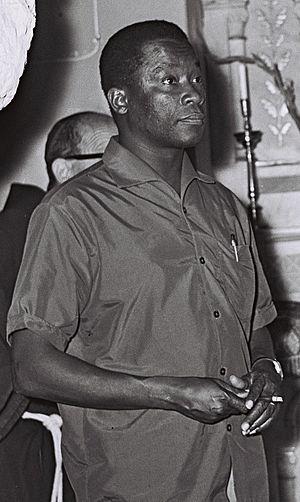
Gabriel Francisco Lisette, né le 2 avril 1919 à Puerto Bello et décédé le 3 mars 2001 à Port-de-Lanne, est un homme politique français et tchadien. Il a joué un rôle important dans la décolonisation de l'Afrique.